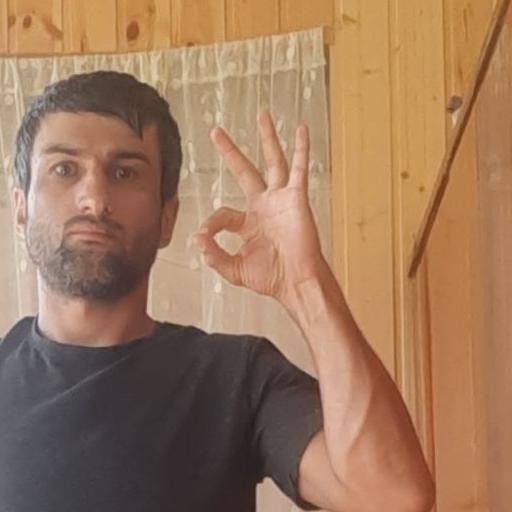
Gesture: ok